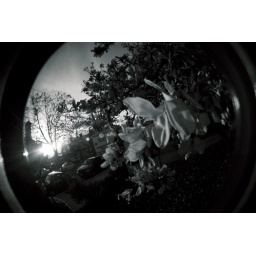
First roll of black and white through my Lomo Fisheye.Beautiful flowering trees in front of a school board office sign.